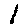
Label: 1